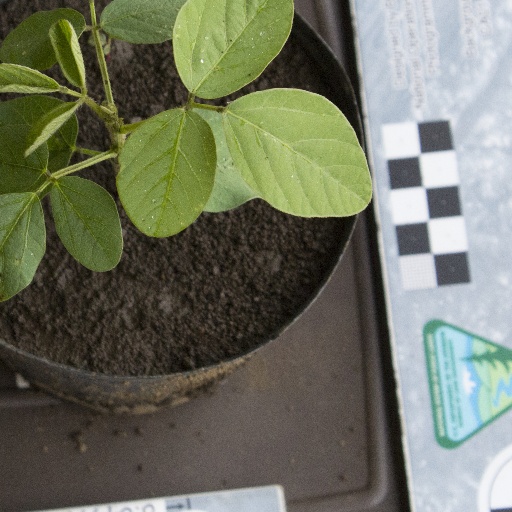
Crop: soybean